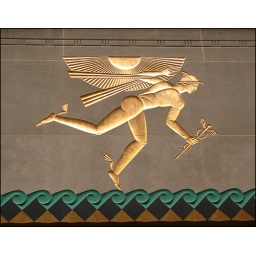
Found over an office building doorway on The Promenade at Rock Center